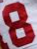
Number: 8